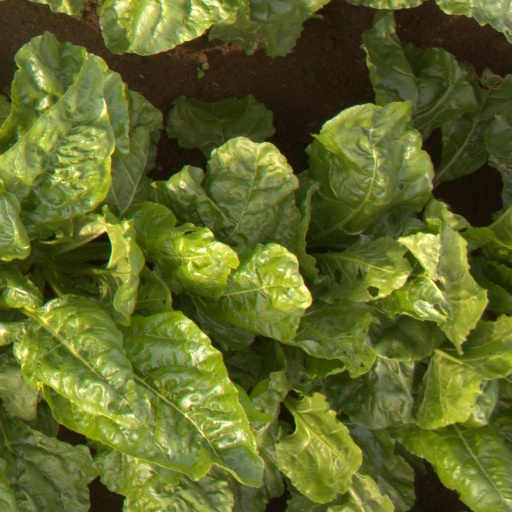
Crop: sugar beet